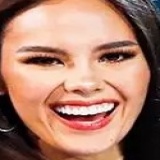
hoa hậu Catriona Gray